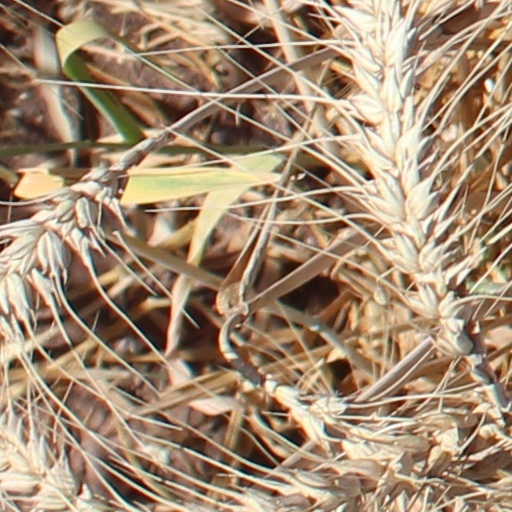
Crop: wheat